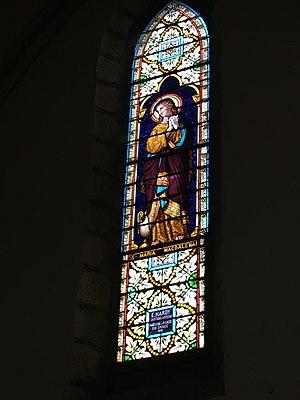
Vitrail de sainte Marie-Madeleine, représentée sous les traits de Marie de Béthanie (représentée avec le flacon de parfum) avec qui elle a longtemps été confondue.
La cathédrale Saint-Joseph de Nouméa est une cathédrale catholique romaine située à Nouméa, en Nouvelle-Calédonie. Elle est le siège de l'archidiocèse de Nouméa depuis la création du diocèse en 1966.